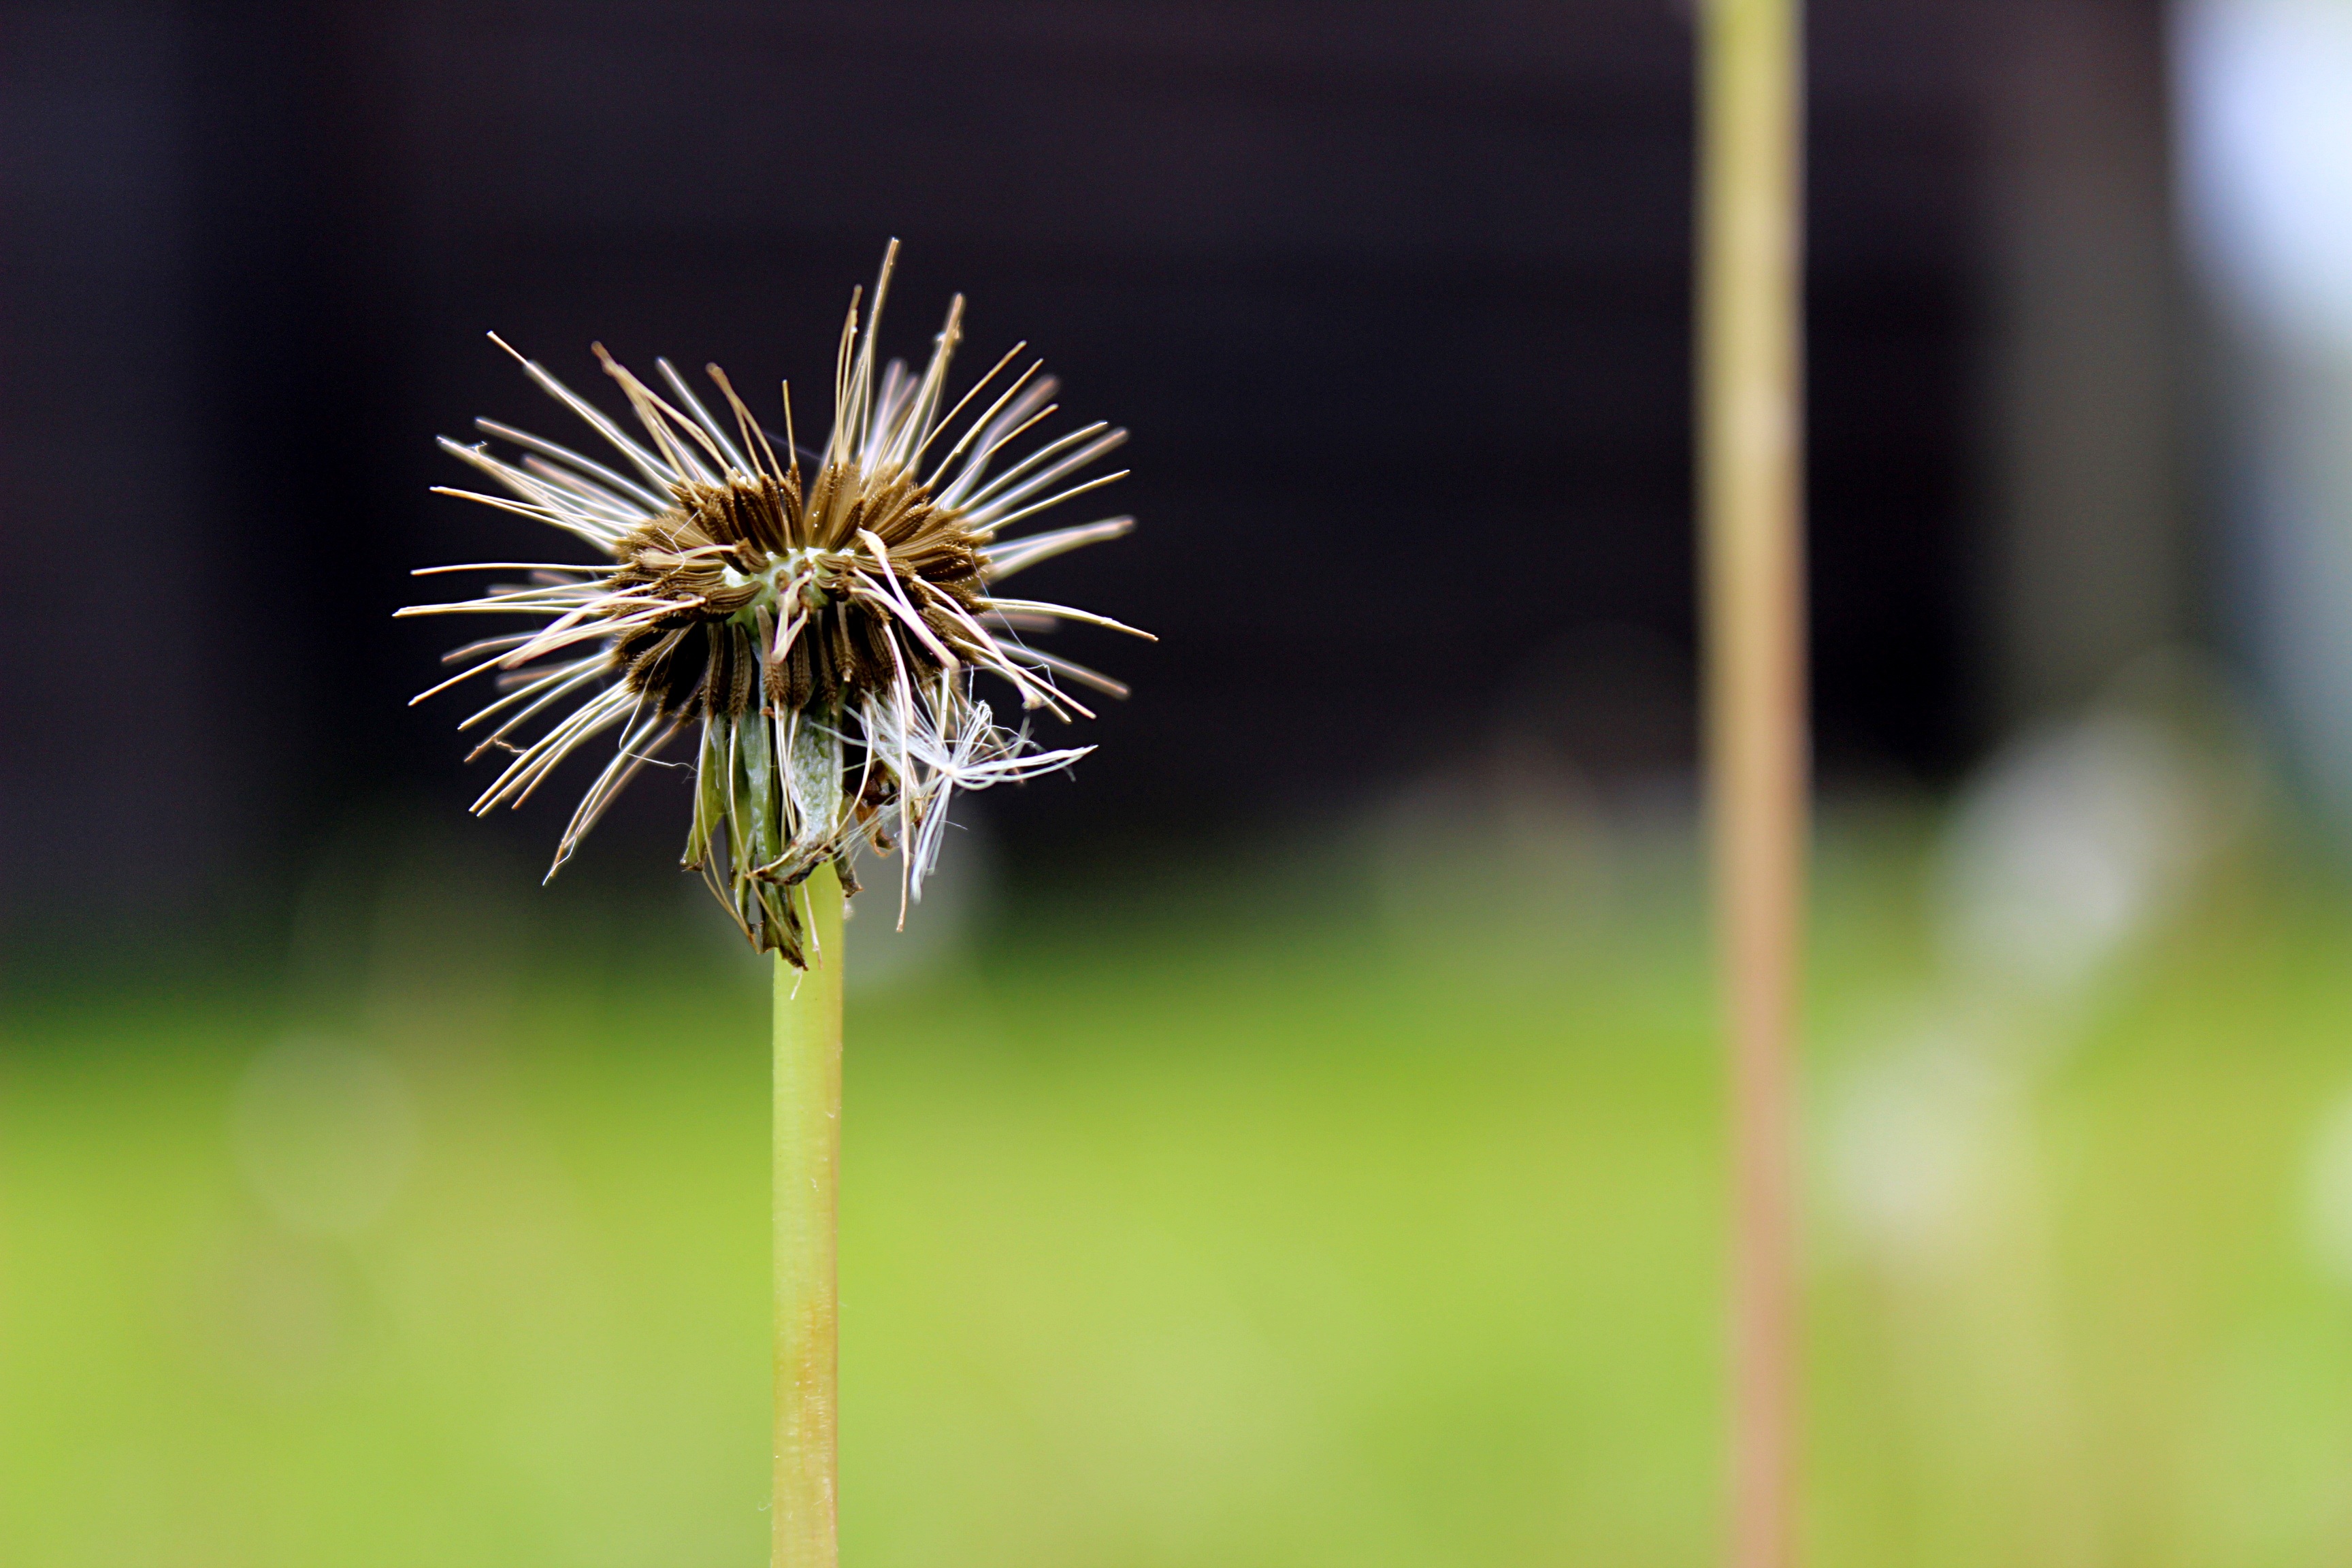
nature, grass, branch, blossom, plant, photography, meadow, dandelion, sunlight, leaf, flower, bloom, spring, green, botany, close, flora, wildflower, close up, pointed flower, seeds, composites, macro photography, flowering plant, daisy family, plants green, grass family, plant stem, land plant, thorns spines and prickles